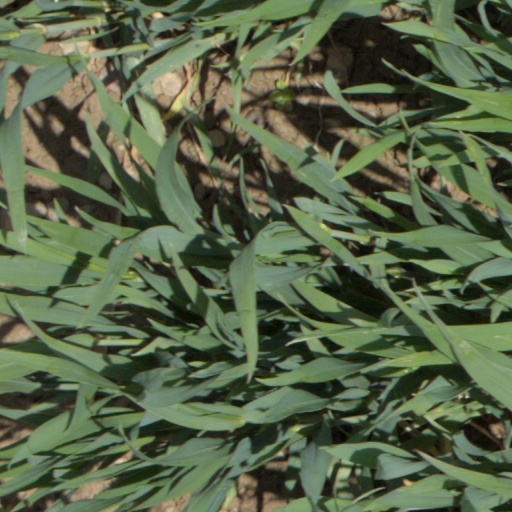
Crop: wheat